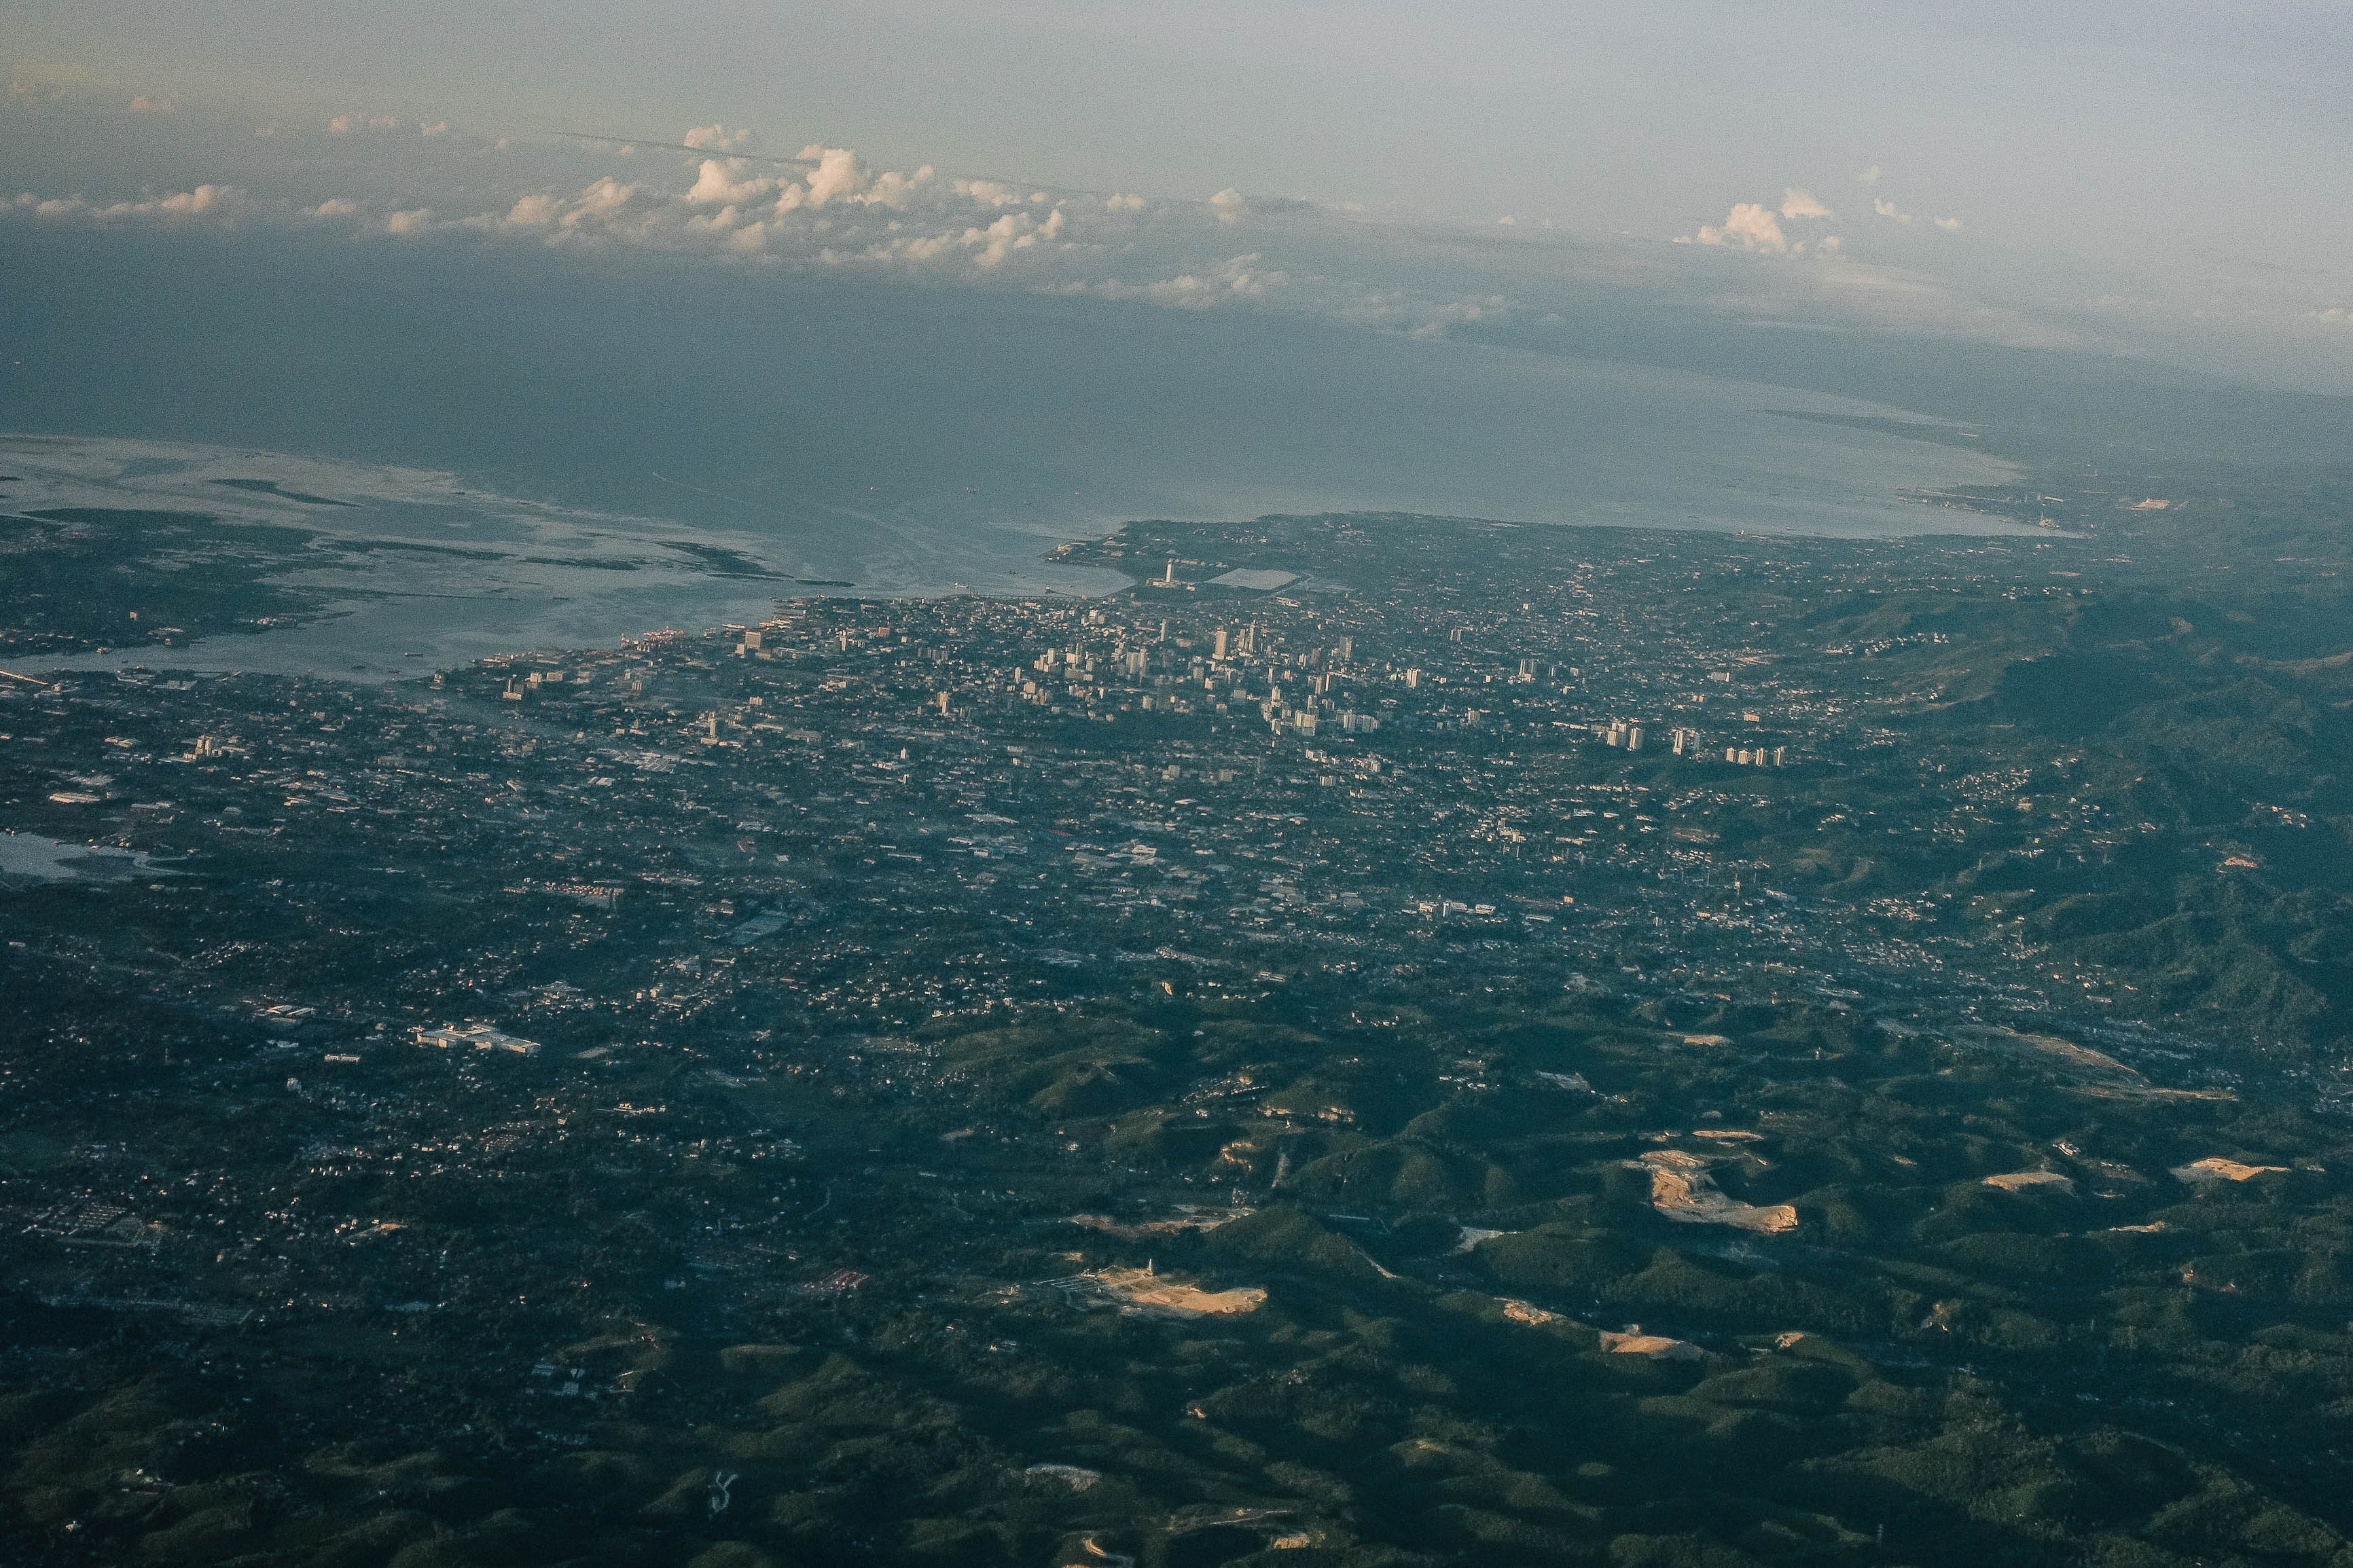
sky, aerial photography, water, bird's eye view, atmosphere, water resources, cloud, atmospheric phenomenon, urban area, horizon, sea, landscape, city, photography, air travel, earth, ocean, meteorological phenomenon, mountain, space, channel